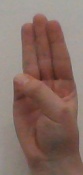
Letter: thaa